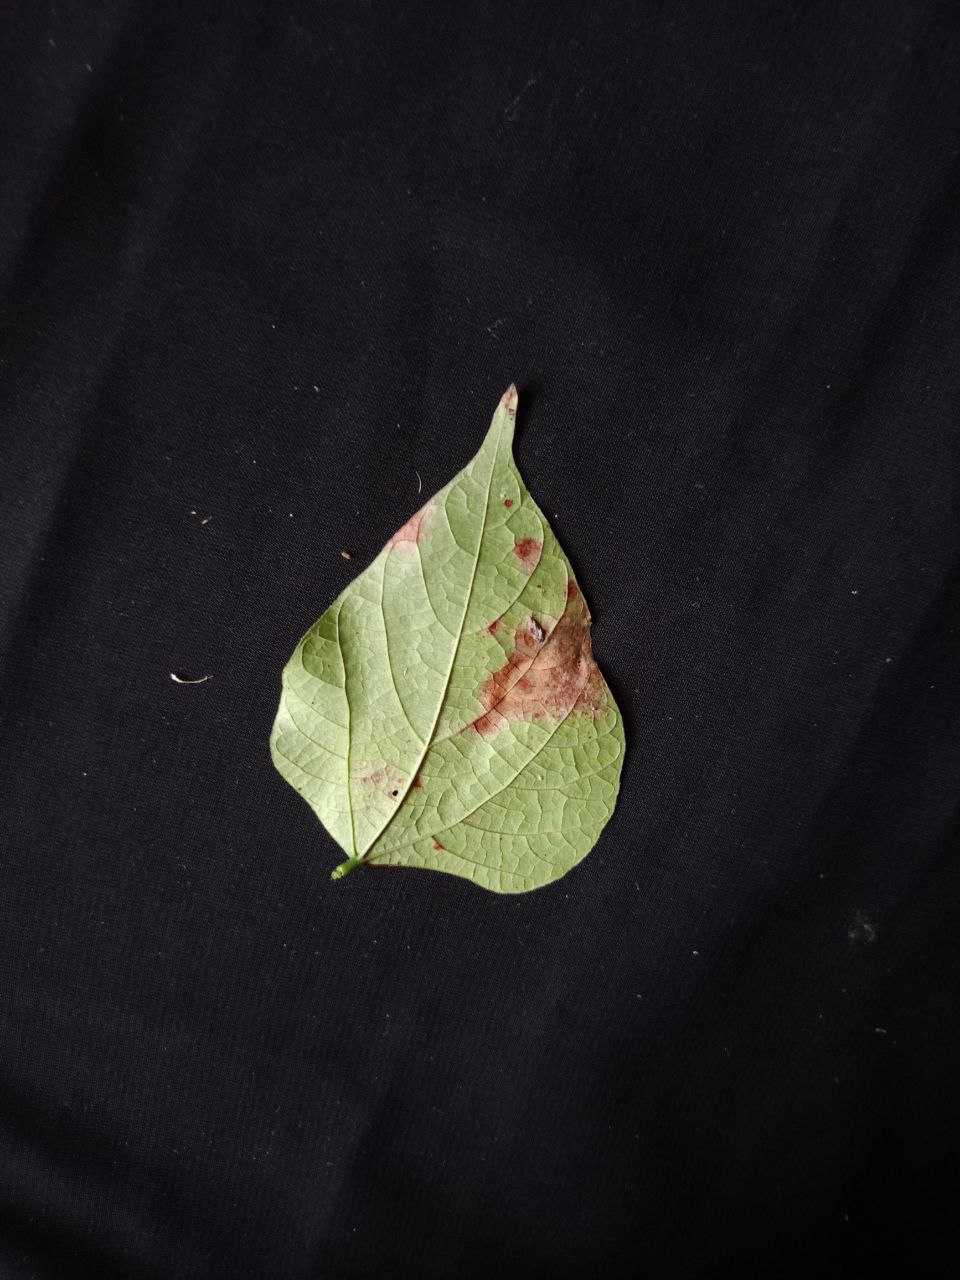
Crop: bean
Leaf condition: Blight